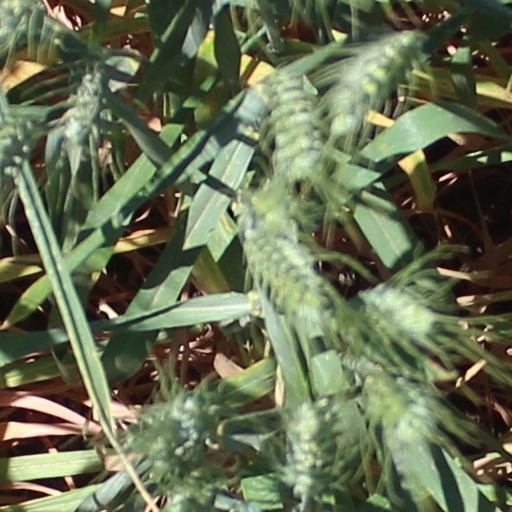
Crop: wheat